Heaton Norris

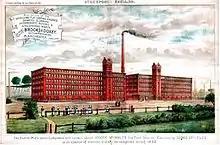
One of the three Stockport Ring Mills in Heaton Norris. The mills ran from 1892–1911 with 200,000 spindles

Weaving was first recorded in 1580 and by 1776 farms were being advertised as having cowsheds and large loom houses. In spite of the industrial developments nearby in Stockport and Manchester, most of Heaton Norris remained agricultural, though in 1836 there were 20 mills employing upwards of 5,000. The rural nature changed with the arrival of the railway station at Heaton Norris in 1840 and Heaton Chapel in 1852, when the area became largely residential in order to house workers in local mills. The majority of Heaton Norris is characterised by deck-access or high-rise estates (such as Lancashire Hill) and Victorian terraced housing.